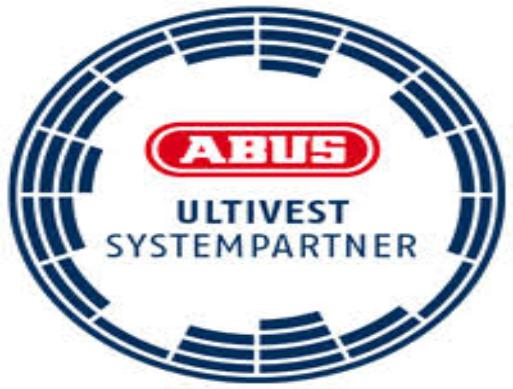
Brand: abus
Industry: Others